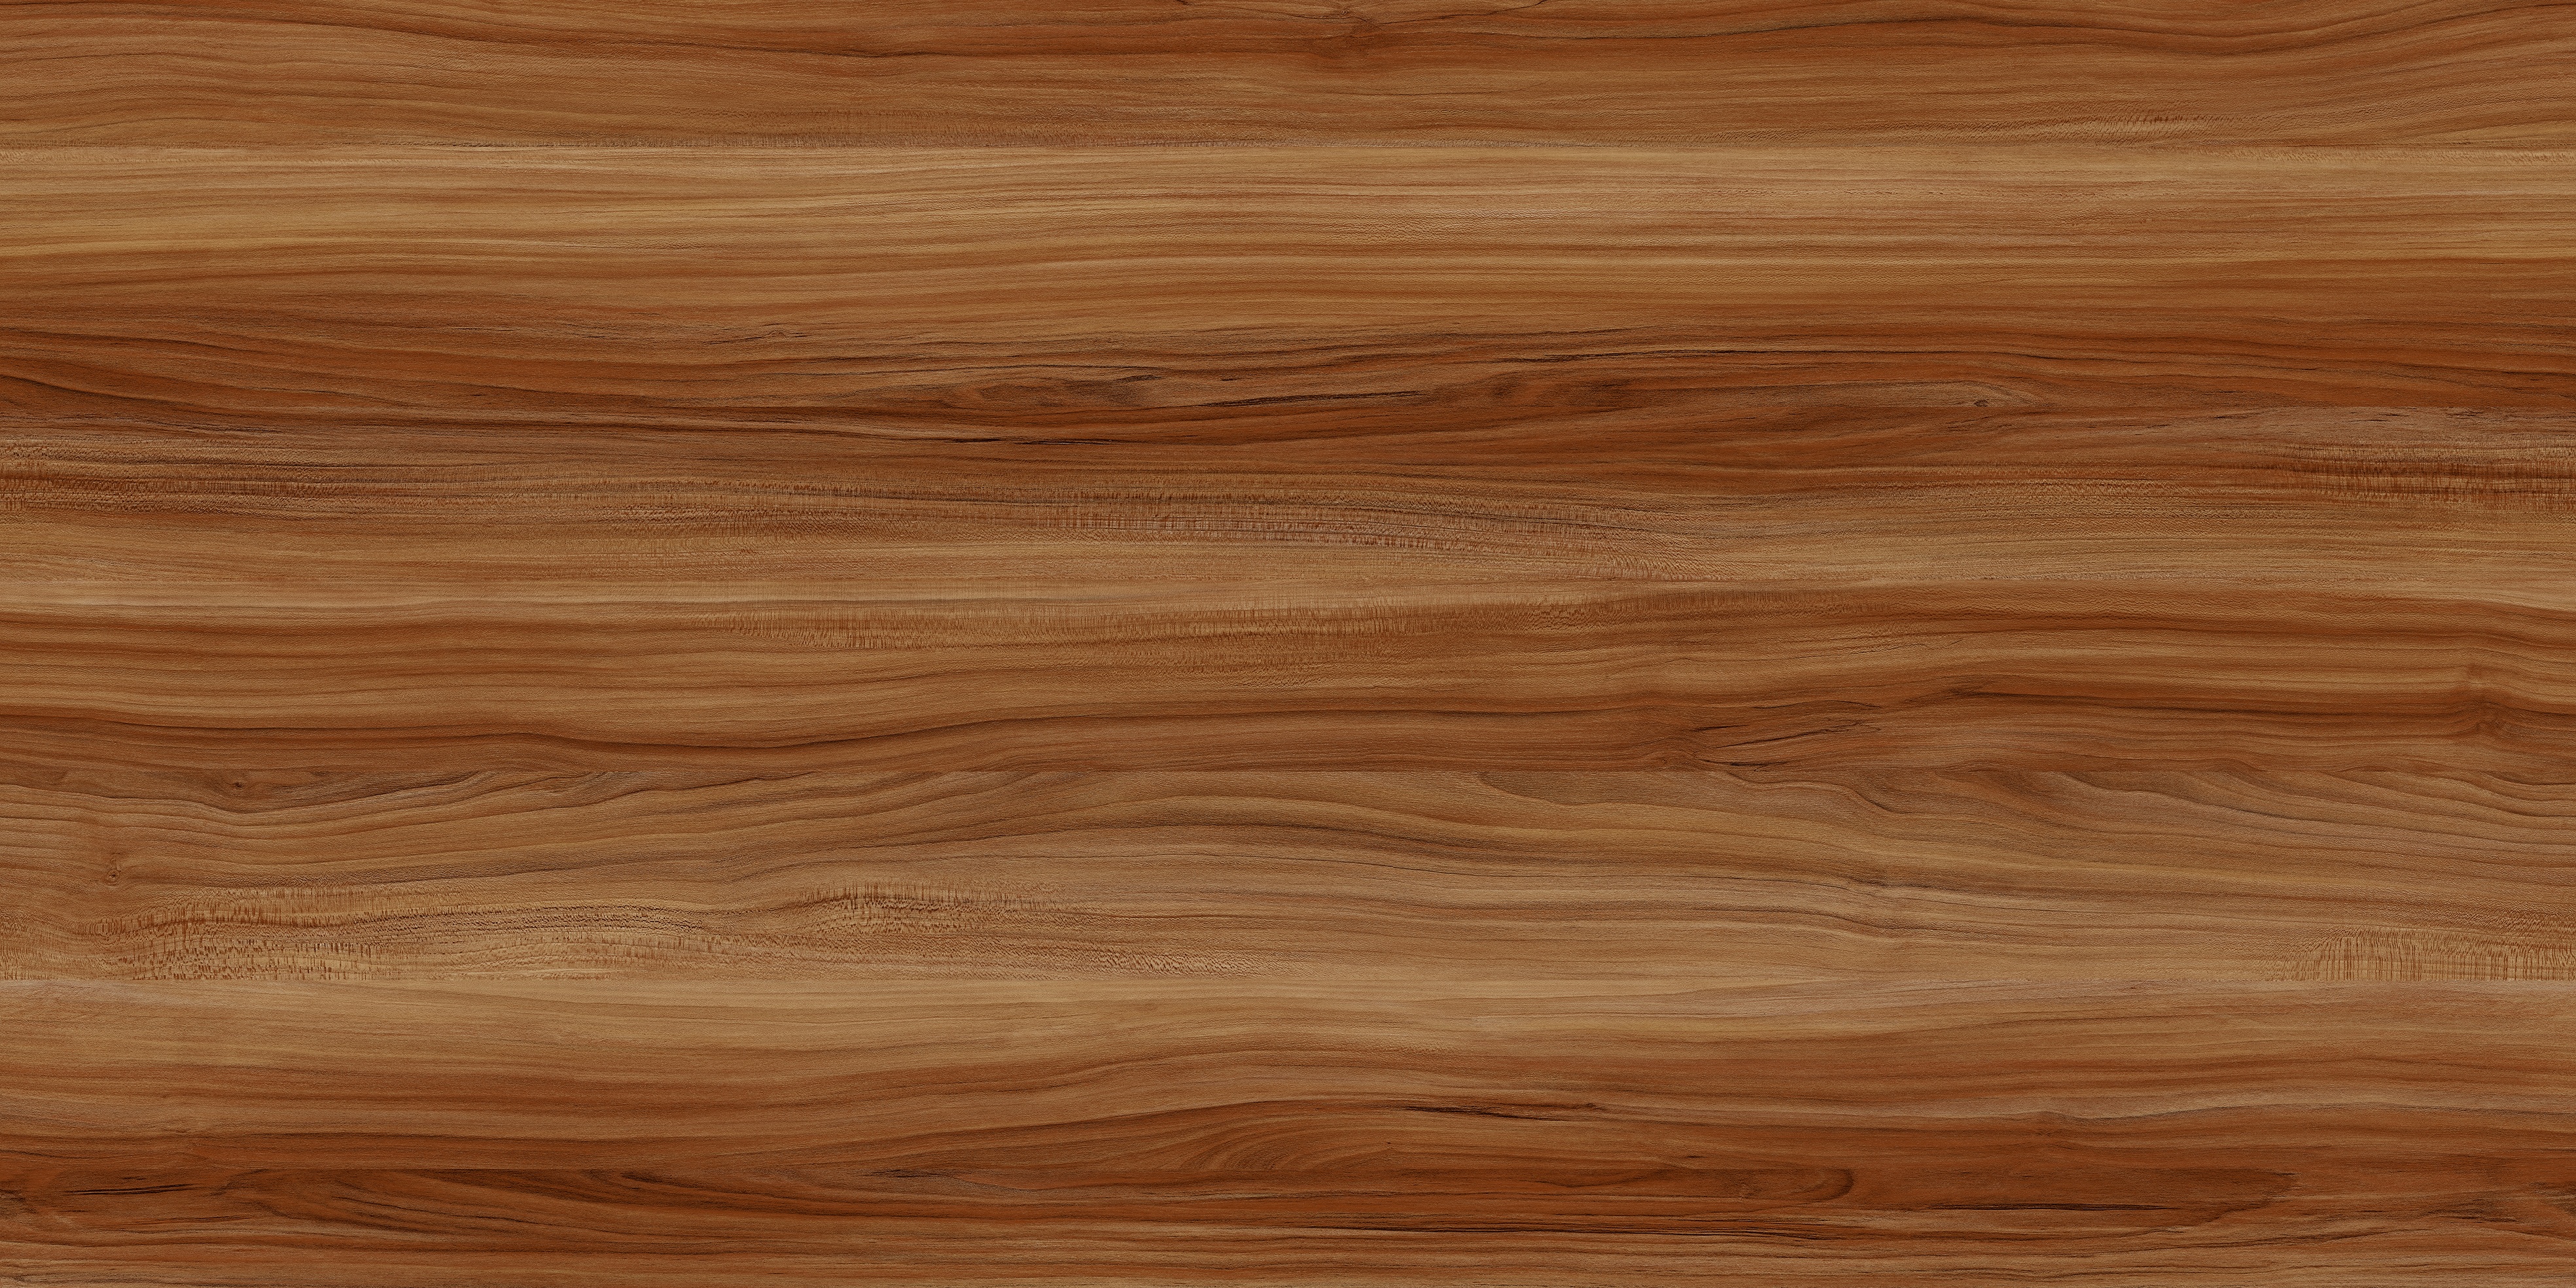
wood, floor, trees, hardwood, oak, flooring, plywood, wood grain, teak, wood flooring, sandalwood, laminate flooring, wood stain, yellow wood